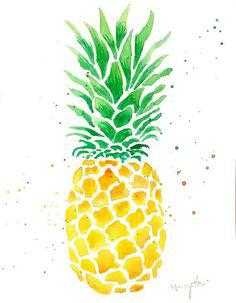
Label: Pineapple